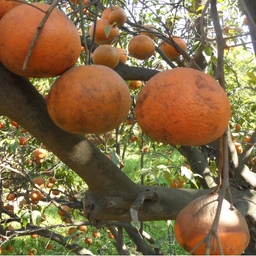
Plant part: fruit
Disease: black_spot